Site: brandenburg
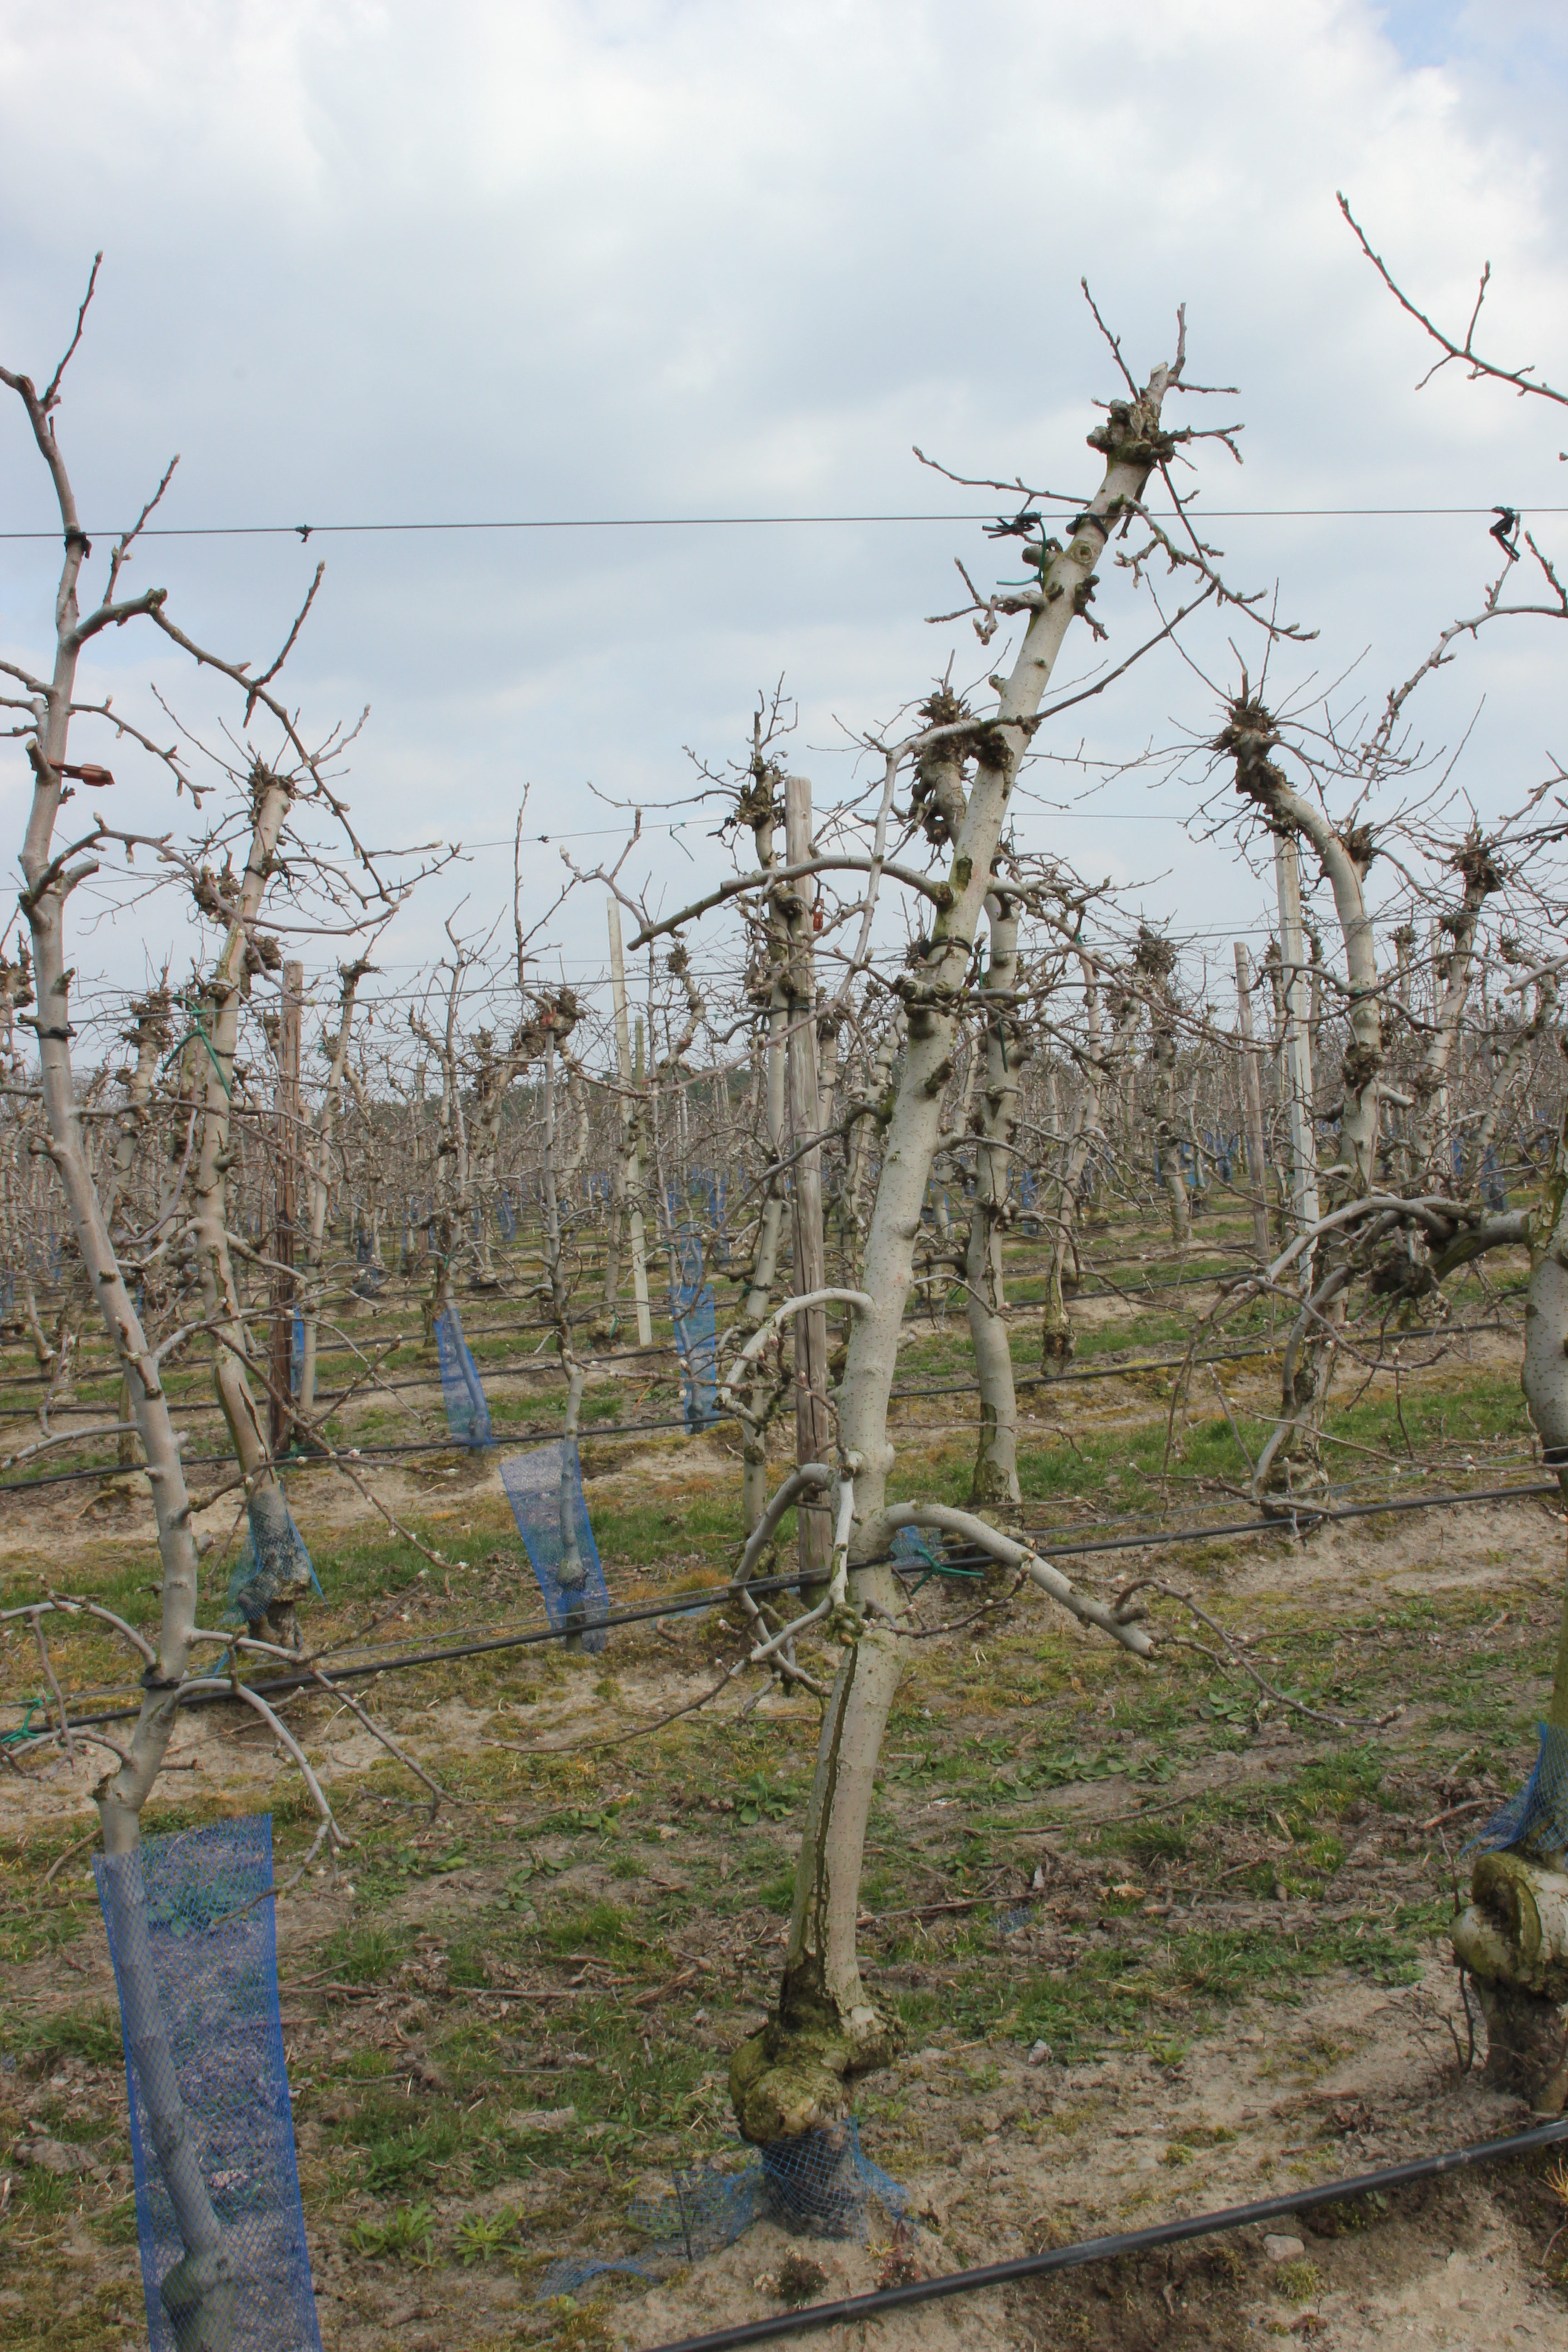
Growth stage (BBCH 03): Bud development